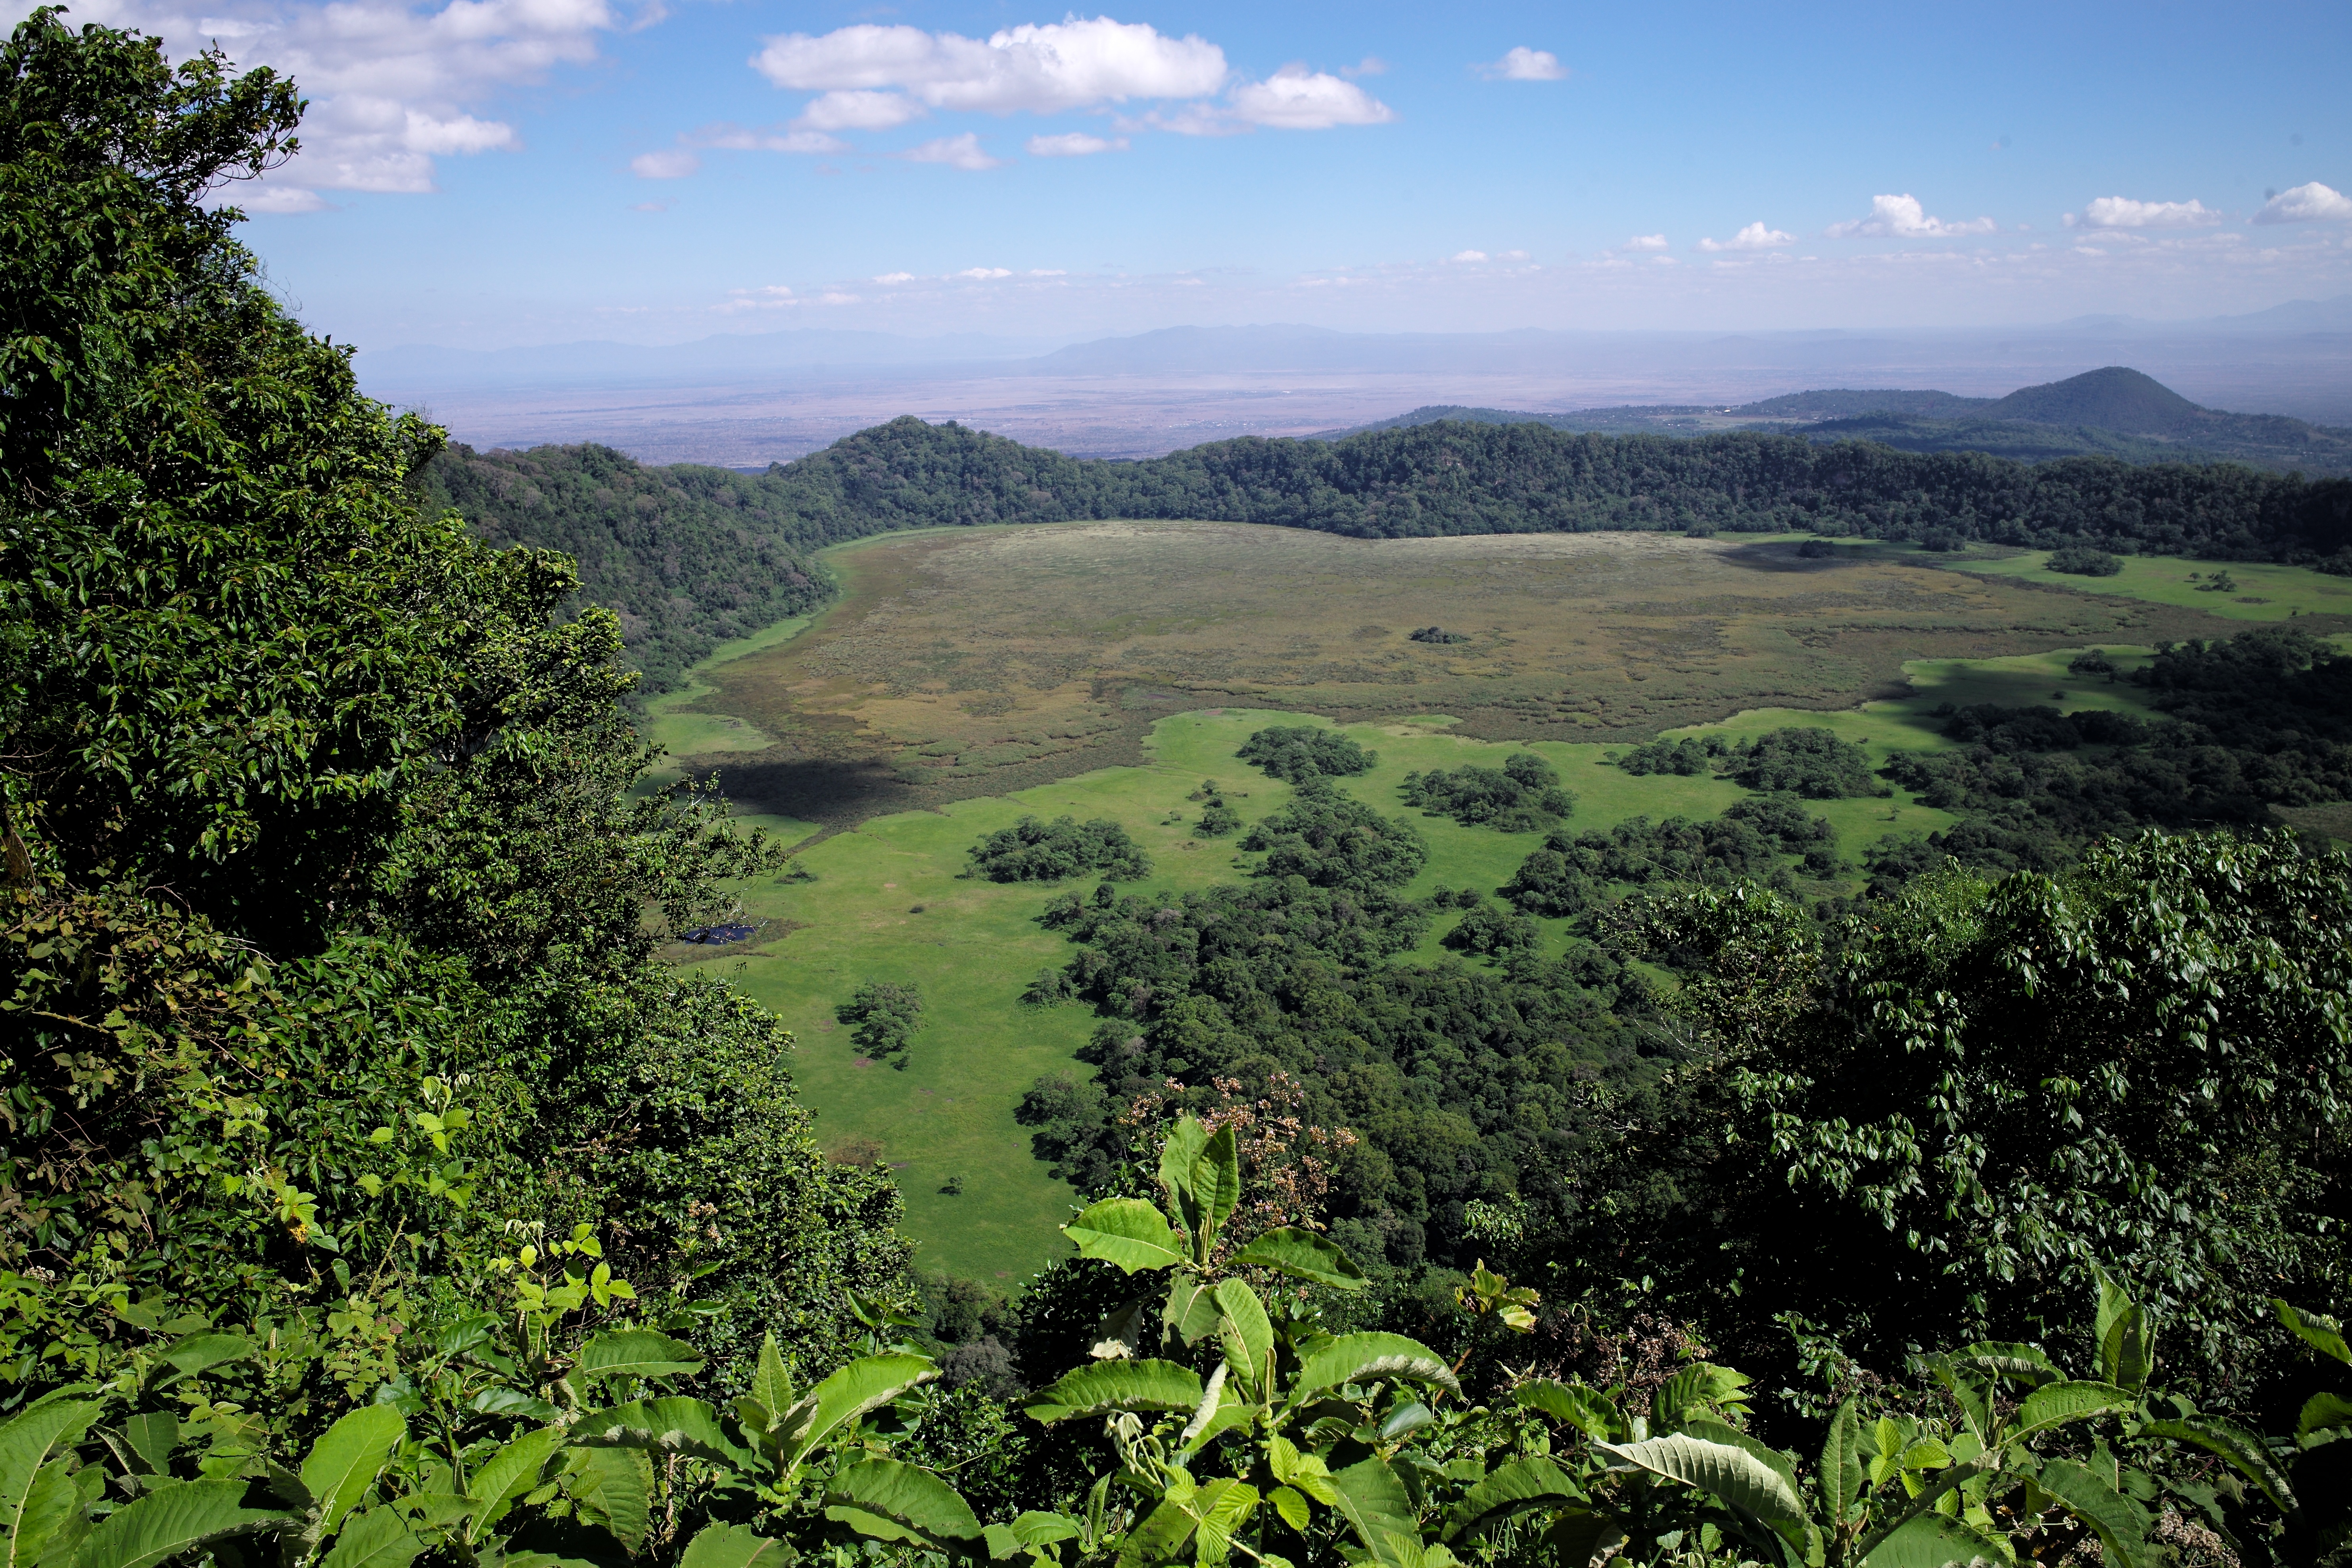
landscape, nature, forest, wilderness, mountain, trail, meadow, hill, adventure, valley, mountain range, green, jungle, africa, park, crater, ridge, national, m, vegetation, rainforest, plantation, plateau, tanzania, 28, habitat, leica, 240, summicron, safari, arusha, ecosystem, volcanic, rural area, ngurdoto, natural environment, geographical feature, mountainous landforms